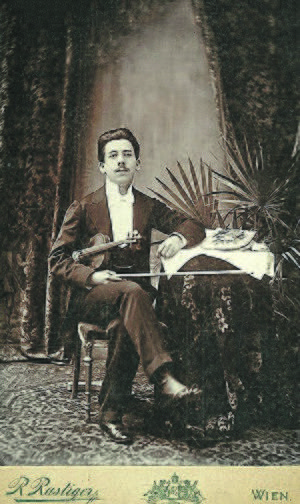
Petar Stojanović, né le 7 septembre 1877 à Budapest et décédé le 11 septembre 1957 à Belgrade est un violoniste, compositeur de ballets, d'opérettes et de musique orchestrale serbe.